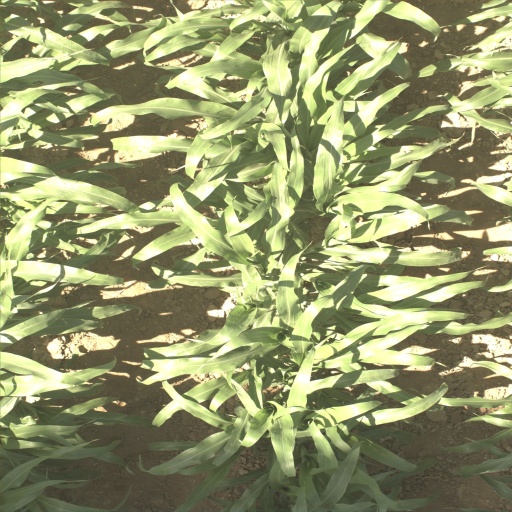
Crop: sorghum